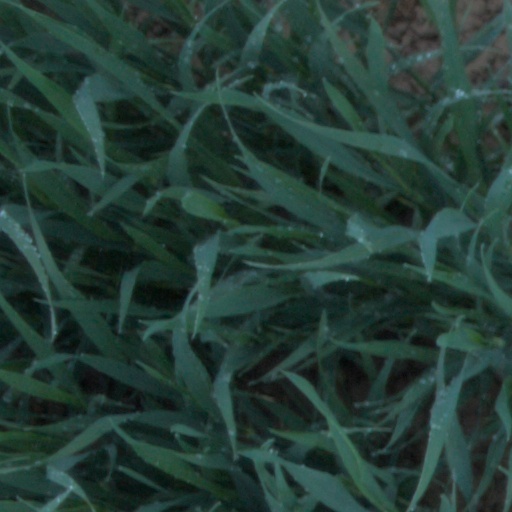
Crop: wheat